Progress Report

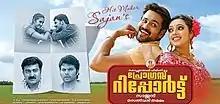

Progress Report is a 2013 Indian Malayalam-language film, directed by Sajan and produced by Selvan Thamalam. The film stars Lalu Alex, Siddique, Geetha and Sukumari. mani